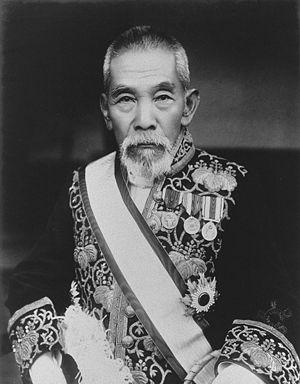
Cette liste présente les ministres des Affaires étrangères du Japon par ordre chronologique.